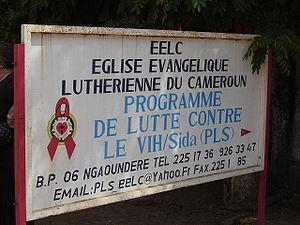
Ngaoundéré est une ville du Cameroun, chef-lieu de la région de l'Adamaoua, érigée en Communauté urbaine de Ngaoundéré en 2008.